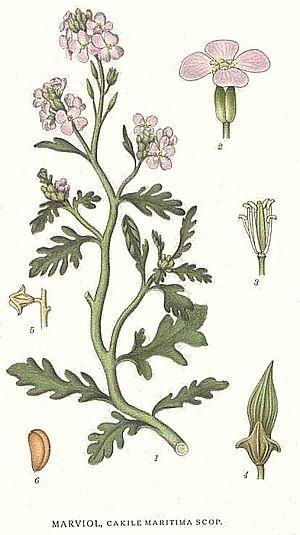
La Roquette de mer, aussi appelée Cakilier maritime ou Tétine de souris, est une plante herbacée annuelle de la famille des Brassicaceae. Le nom scientifique du genre est emprunté à l'arabe kakeleh, qaqila ou qaqulla, nom qui désigne le Cardamone. Le nom vernaculaire roquette vient de la plante Eruca, qui a donné le bas-latin ruca, puis le diminutif en vieil italien ruchetta.